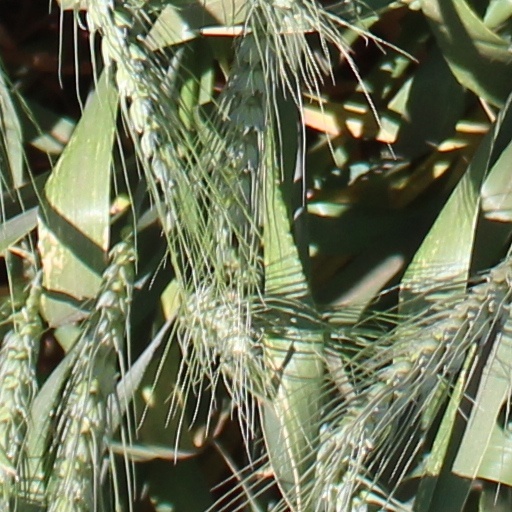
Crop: wheat